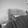
ASL letter: H